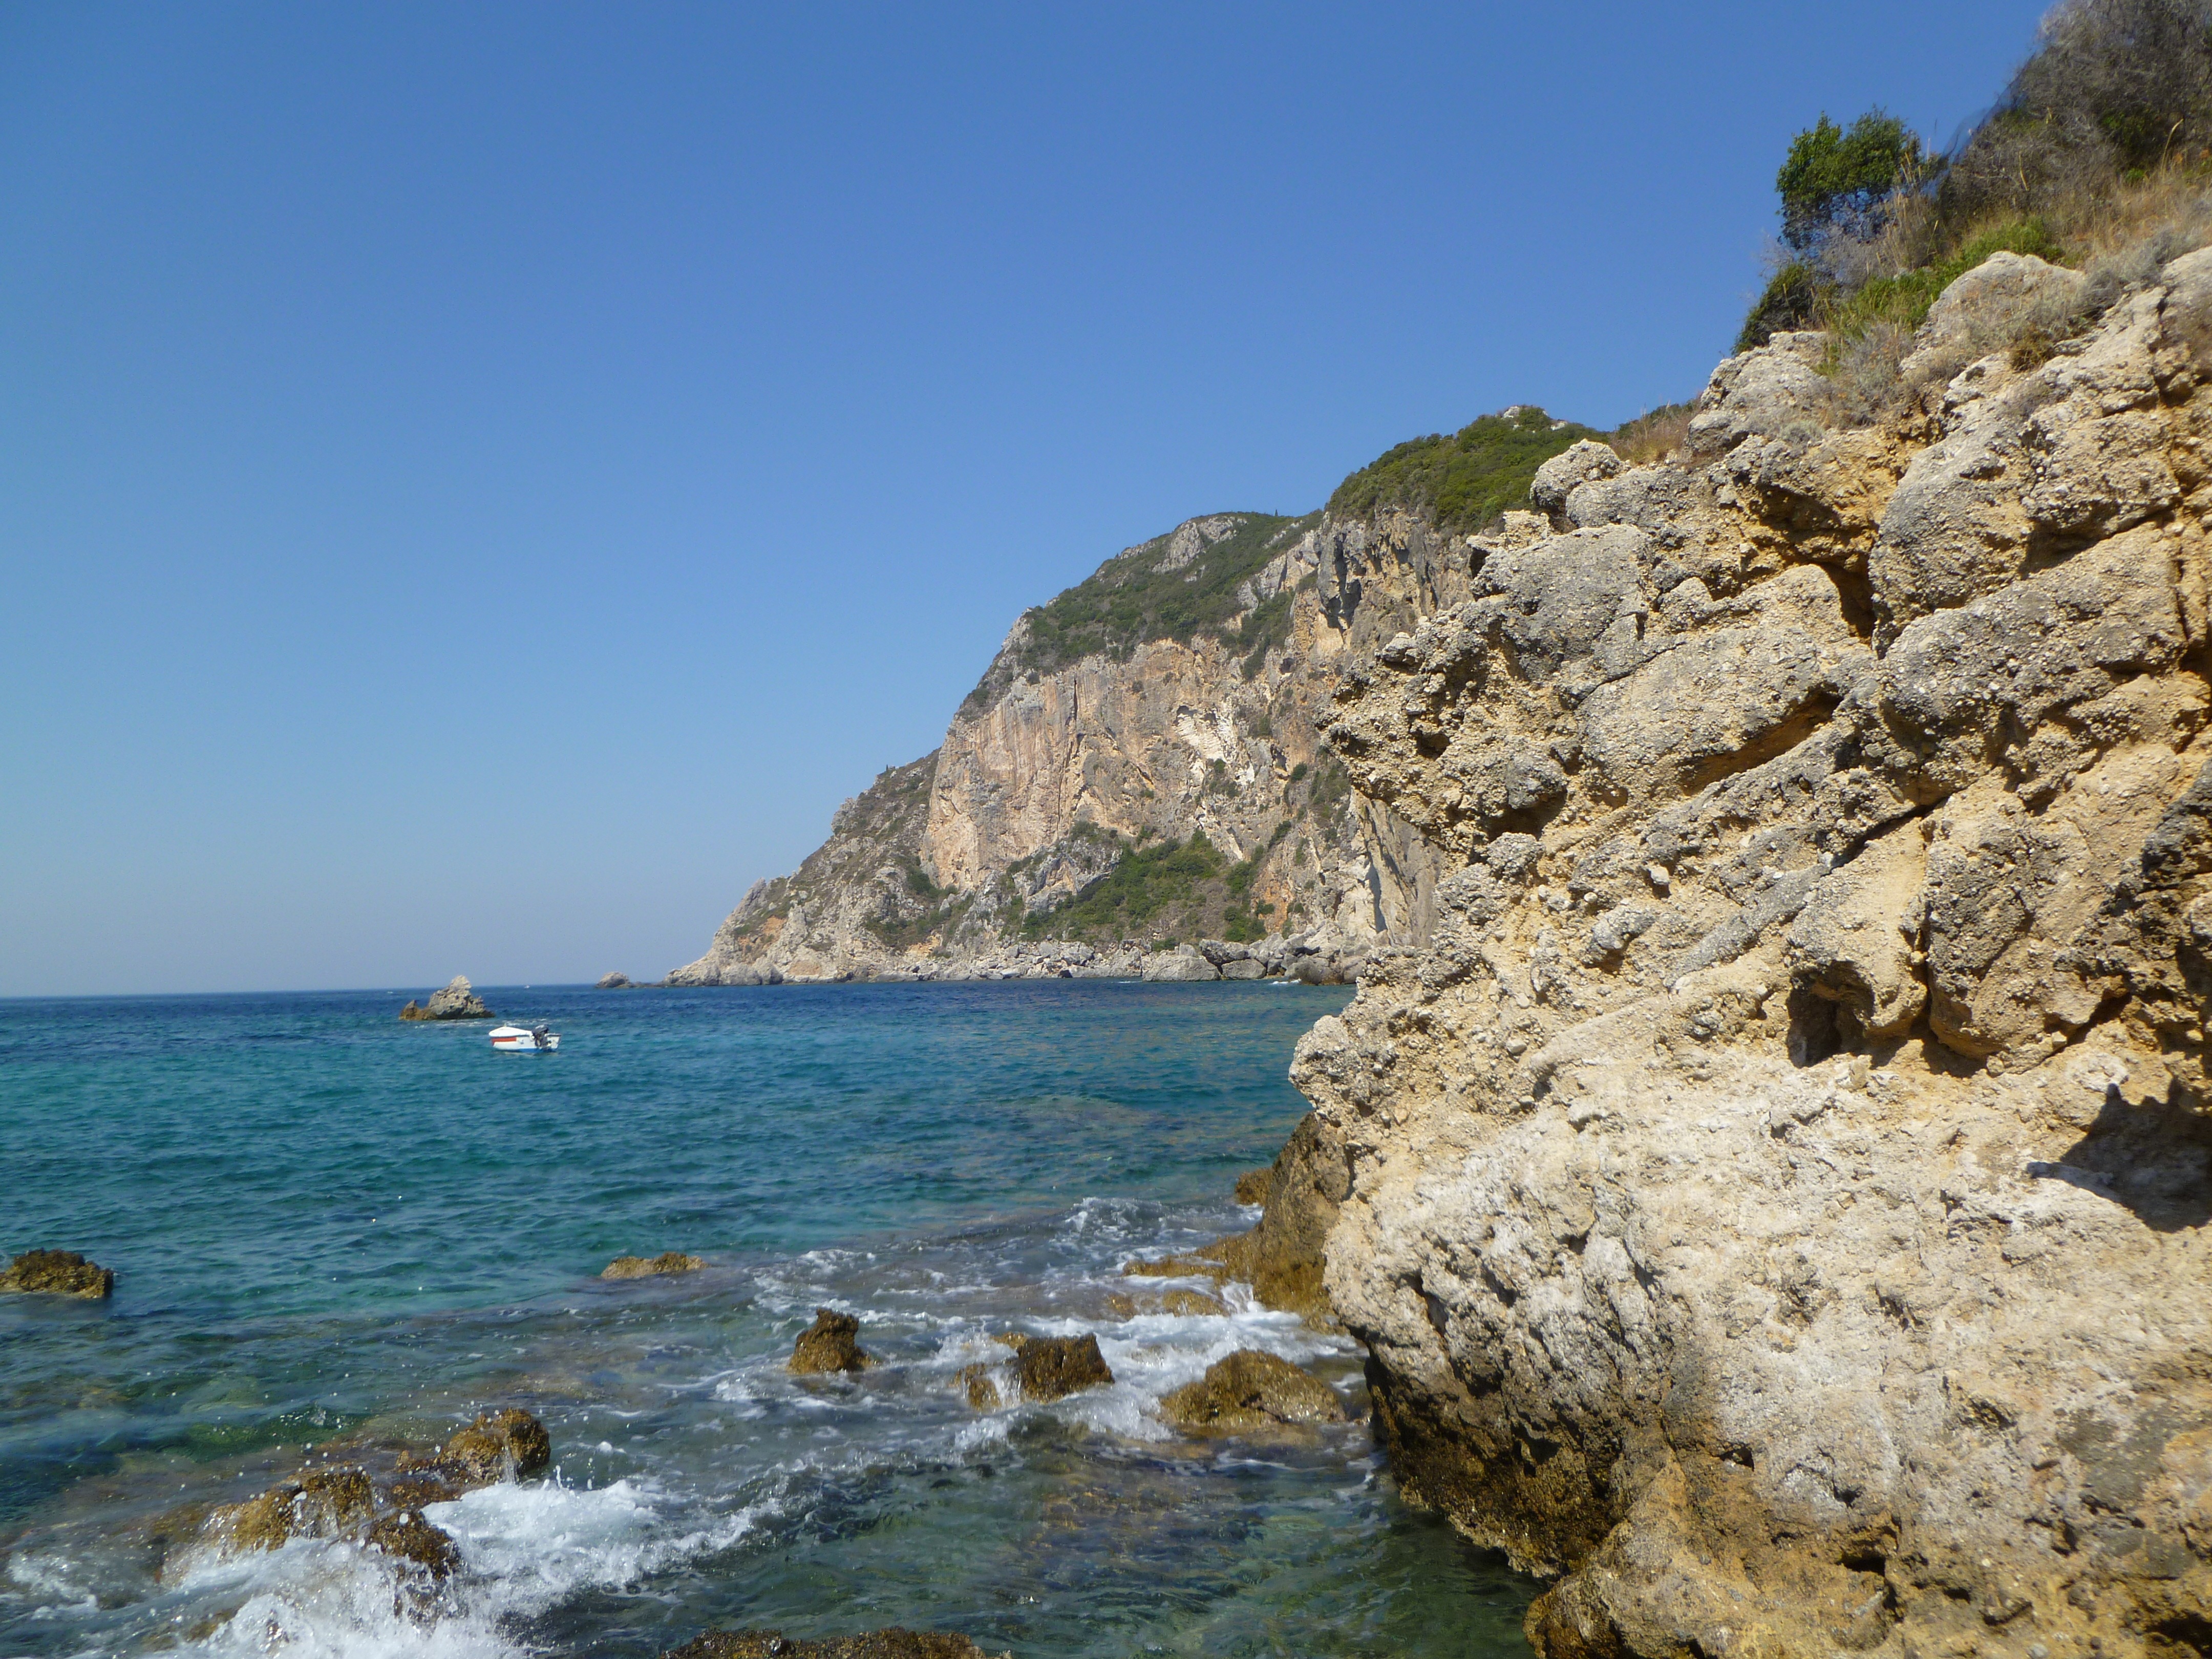
beach, sea, coast, water, rock, ocean, shore, vacation, cliff, cove, bay, terrain, material, body of water, geology, cape, corfu, wadi, landform, geographical feature